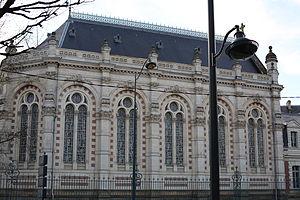
fr:Lycée Émile-Zola de Rennes
Le lycée Émile-Zola est un établissement public d'enseignement secondaire de Rennes, situé avenue Janvier. C'est l'un des neuf premiers lycées français, créés en 1802. Il ouvre en 1803, succédant, sur le même site, au collège municipal et royal Saint-Thomas et à l'école centrale d'Ille-et-Vilaine.